Jeffersonville, Indiana

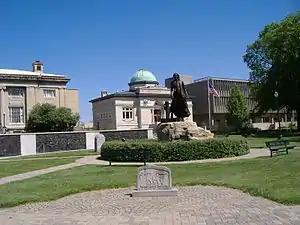
Statue at Warder Park honoring Thomas Jefferson

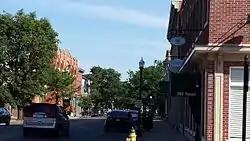
Spring Street is the main shopping area in downtown.

The foundation for what would become Jeffersonville began in 1786 when Fort Finney was established near where the Kennedy Bridge is today. U.S. Army planners chose the location for its view of a nearby bend in the Ohio River, which offered a strategic advantage in the protection of settlers from Native Americans. Overtime, a settlement grew. In 1791 the fort was renamed to Fort Steuben in honor of Baron von Steuben. Then in 1793 the fort was abandoned.